Rebersburg Historic District

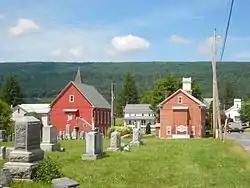
St. Peters Cemetery with St. Peters UCC Church (right) and St Peters Lutheran Church in the background

The Rebersburg Historic District is a national historic district that is located in Miles Township, Centre County, Pennsylvania.